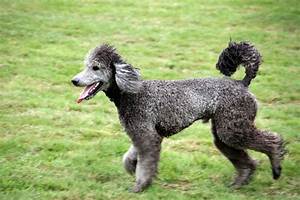
Label: cane